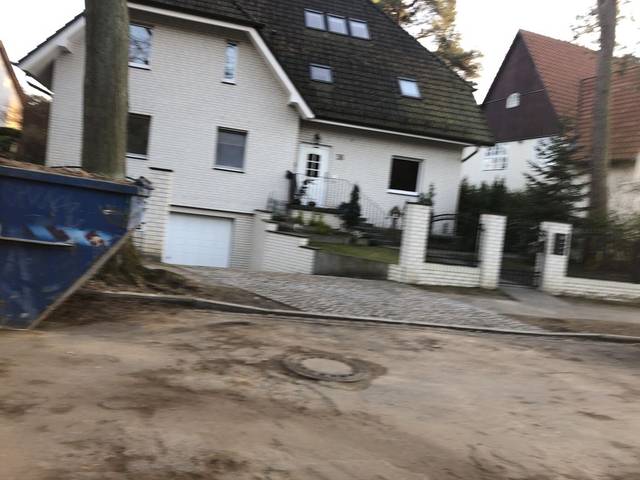
Region: Germany
Coordinates: 52.634, 13.301